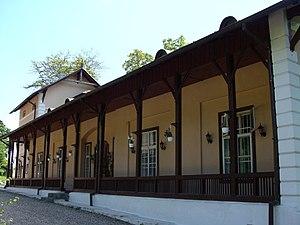
Costișa est une commune roumaine du județ de Neamț, dans la région historique de Moldavie et dans la région de développement du Nord-Est.